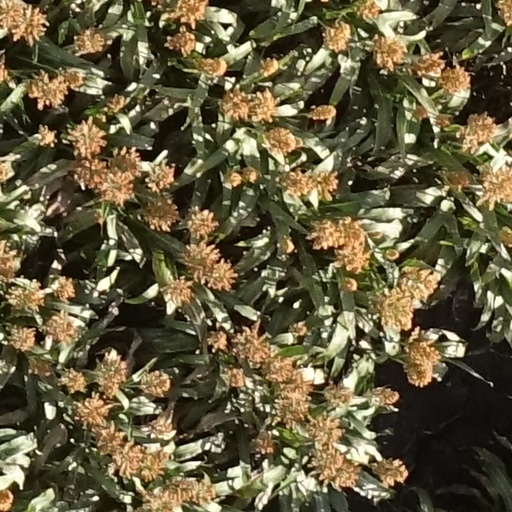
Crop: sorghum